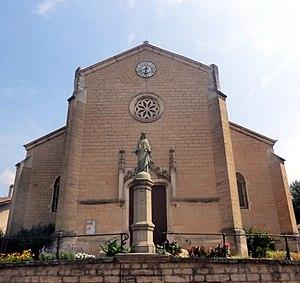
Église de Misérieux.